Burrabazar

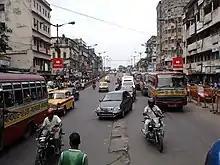
Brabourne Road Flyover, Burrabazar

Traffic in the area, including the approach road to Howrah Bridge, has been a long-standing problem for people passing through the area. Pedestrians are forced to walk on roads along with vehicles. While lorries, taxis, vans and three-wheel goods carriers crowd the main roads, slow-moving vehicles like cycle-vans and carts clog the side-streets. A large number of governmental public buses and private buses ply through Burrabazar. Kolkata tram route no. 18 serves Burrabazar (via MG Road). Braborne Road Flyover (1.2 km stretch) connects Howrah Bridge with Braborne Road in Burrabazar.